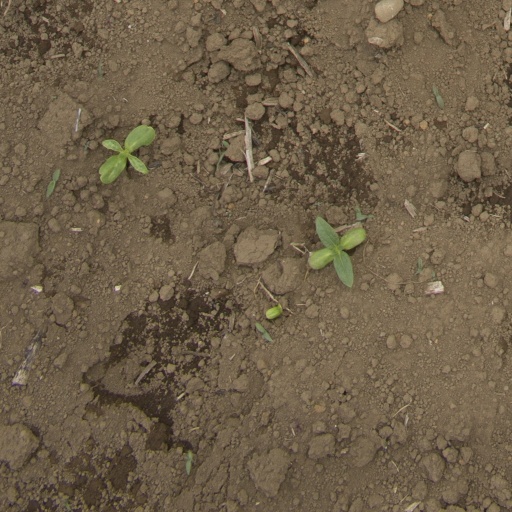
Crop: Jerusalem artichoke